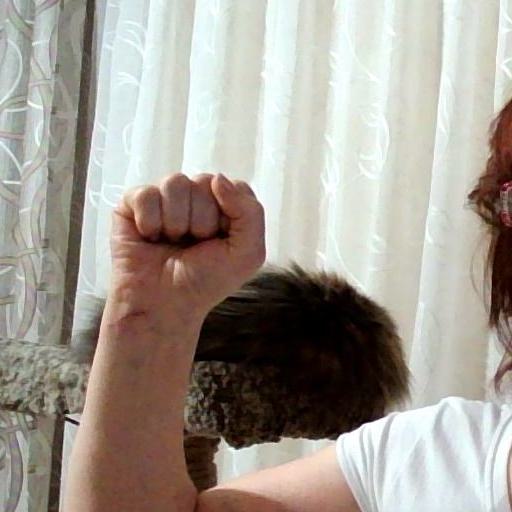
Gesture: fist